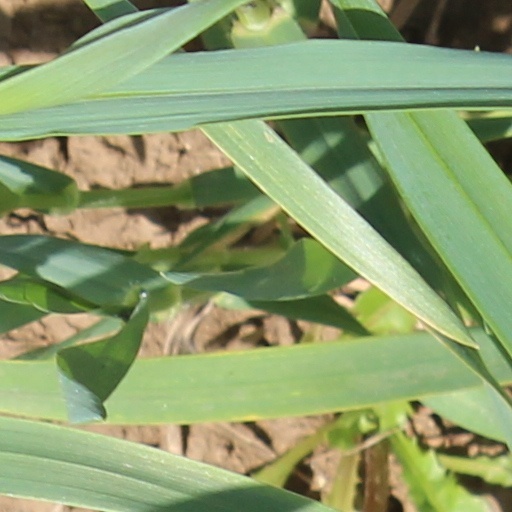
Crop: wheat